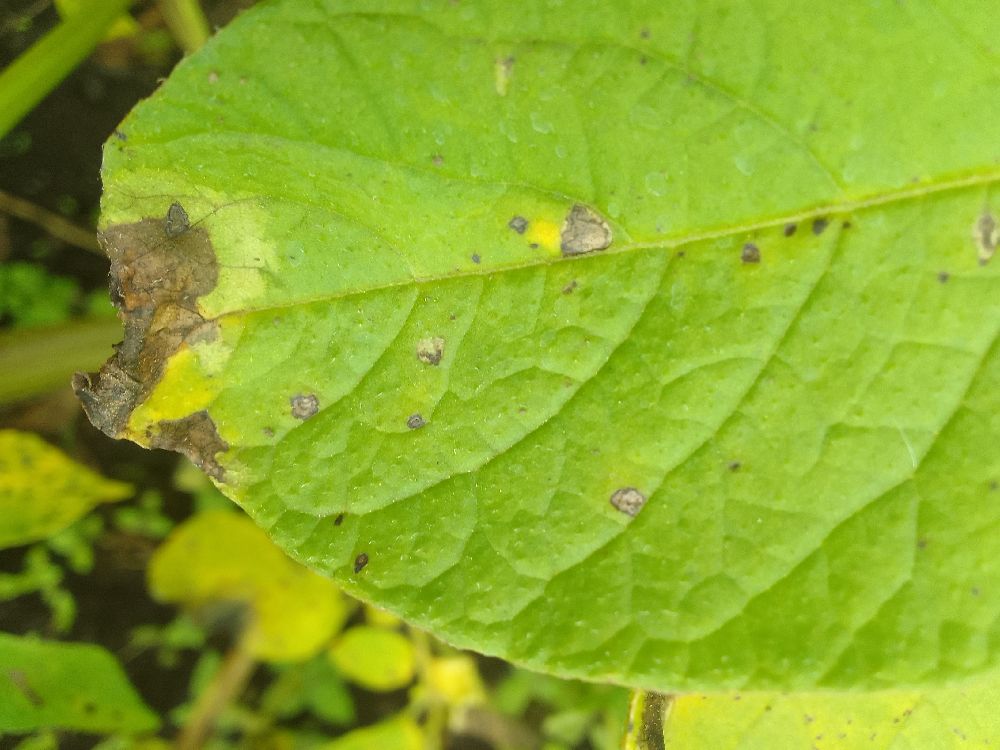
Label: Late blight